Cook Racing Technologies

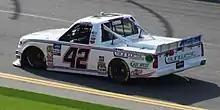
Lyons' truck at Daytona in 2019.

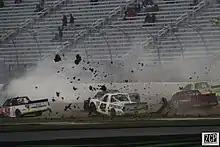
Finley crashing in the grass at Atlanta the following week.

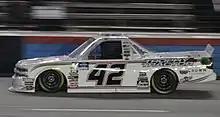
Smithley in his race for the team at Texas.

In 2019, Robby Lyons drove for Finley at Daytona, Finley himself drove for 4 races, and Garrett Smithley ran at Texas for his Triple Duty.